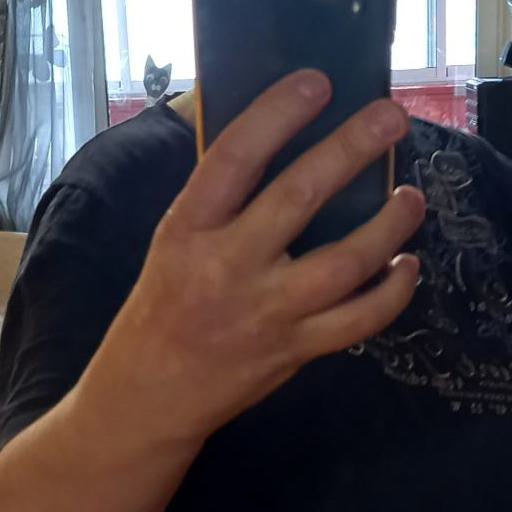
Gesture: no_gesture